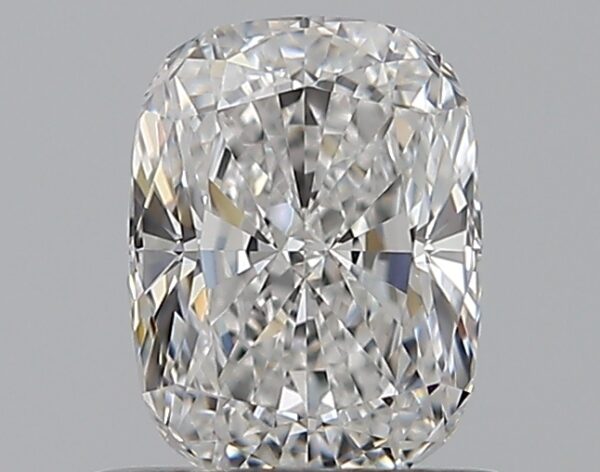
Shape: cushion
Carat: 0.71
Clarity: VVS1
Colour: E
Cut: EX
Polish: EX
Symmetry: EX
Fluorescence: N
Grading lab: GIA
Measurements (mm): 6 x 4.52 x 3.12